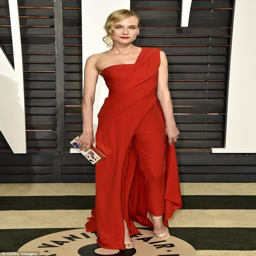
always glamorous : person rarely puts a foot wrong on the red carpet , so it 's no surprise she was chosen for the campaign